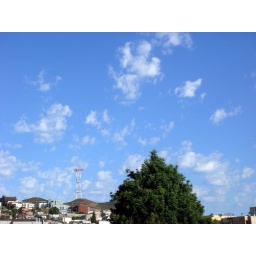
clouds over sutro tower